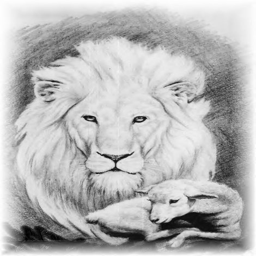
lion and the illustration by person